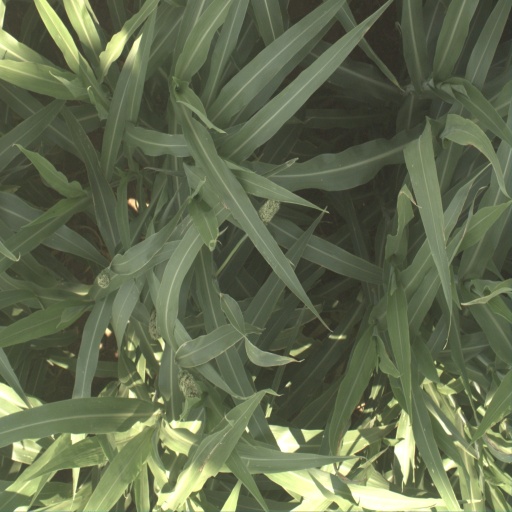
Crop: sorghum